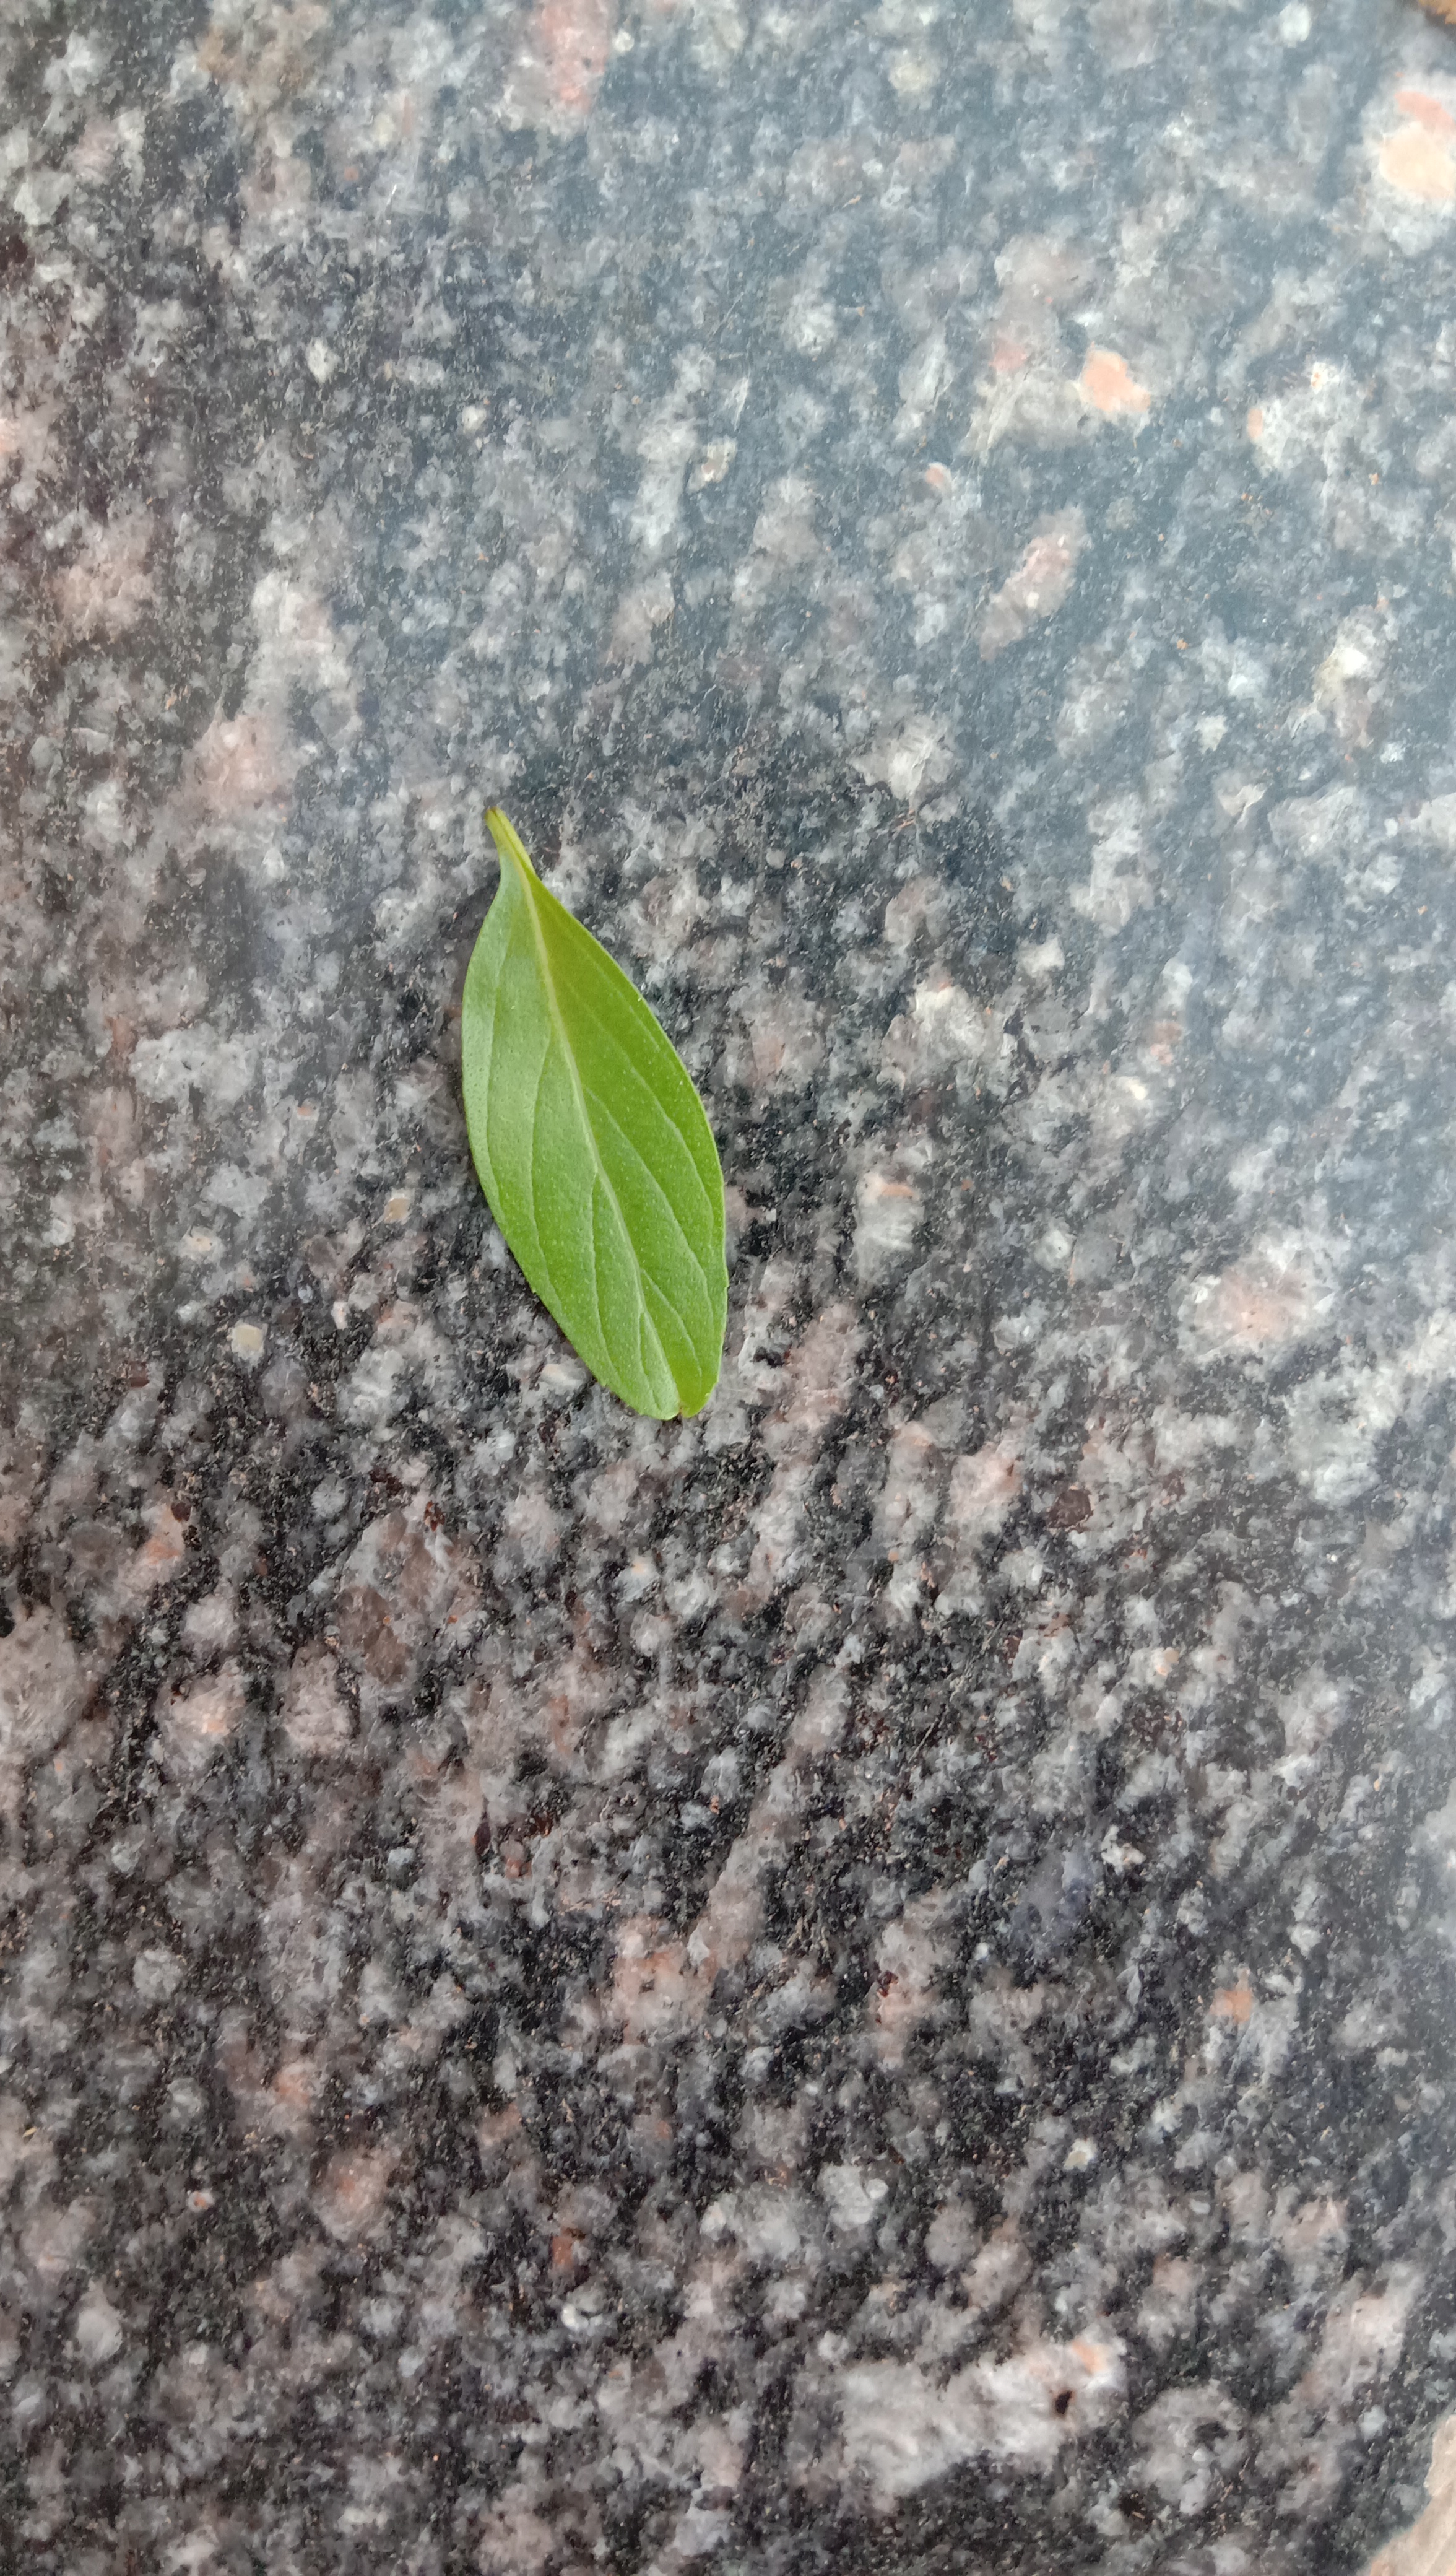
Plant: kamakasturi